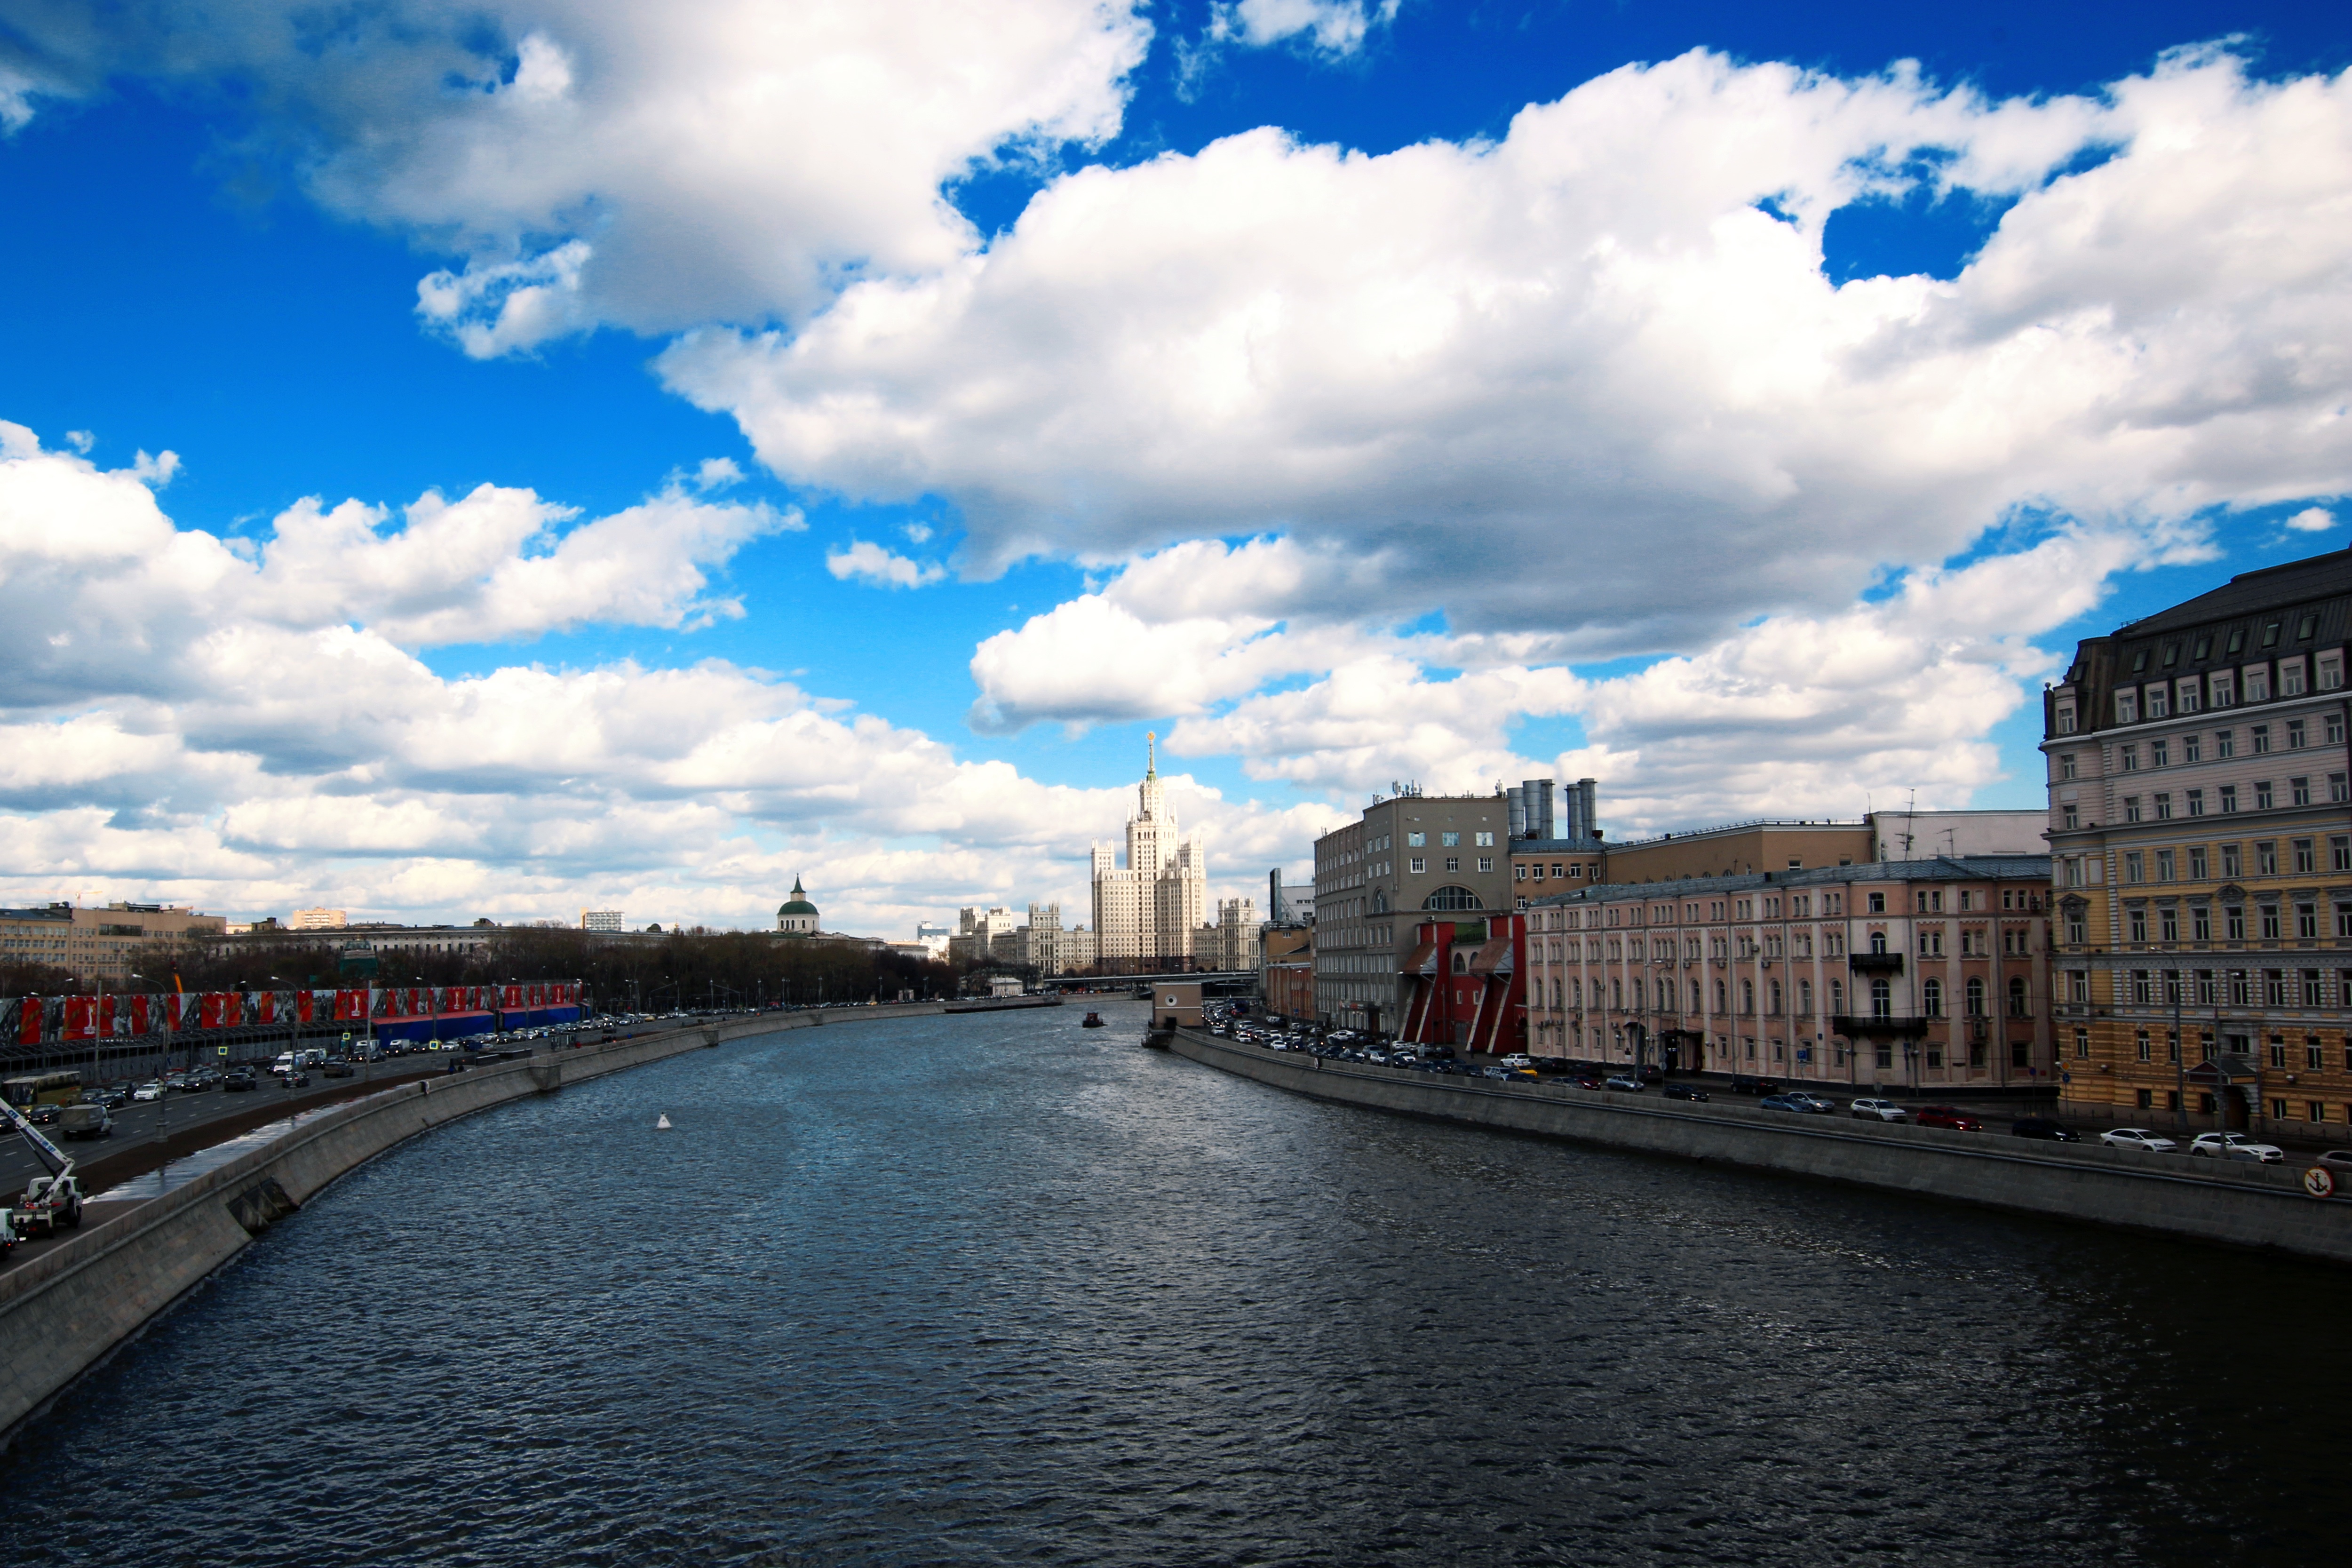
cloud, bridge, skyline, city, river, canal, cityscape, downtown, dusk, evening, reflection, landmark, waterway, body of water, channel